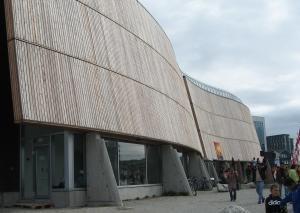
Nuuk est la capitale du Groenland. Elle se situe sur la côte ouest, à l'embouchure du fjord de Nuuk, à environ 240 km au sud du cercle polaire arctique, ce qui en fait la capitale la plus septentrionale du monde. Ses habitants s'appellent les Nuukois. Nuuk est également le chef-lieu de la commune de Sermersooq.